Retro gaming

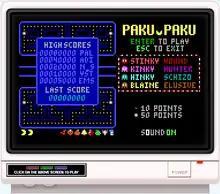
"Paku Paku" is a "Pac-Man" remake that targets the obscure 160×100×16 mode of the CGA graphic card.

When remakes are created by an individual or a group of enthusiasts without commercial motivation, such games sometimes are also called fangames. These are often motivated by the phenomenon of abandonware, which is the discontinuation of sales and support by the original producers. Examples of fan-made remakes are "", "", and "Freeciv".